Treaty of Merseburg

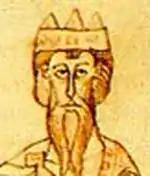
Conrad II, Holy Roman Emperor

The Treaty of Merseburg of 1033 was an agreement between the Salian Holy Roman Emperor Conrad II and the Piast king of Poland Mieszko II Lambert, settling the question of Polish succession which had been contested between Mieszko Lambert and his half-brothers Bezprym, Otto, and Dytryk, since the death of Bolesław I the Brave. Poland was divided into three parts with Mieszko Lambert designated as the supreme ruler. In exchange for the Emperor's support however, Mieszko was forced to renounce the title of king, which had been acquired in 1025 by his father and give up control over Lusatia and Upper Lusatia. Soon after the treaty was concluded, however, Otto died of natural causes and Mieszko prevented Dietric from assuming power in his portion of the divided Poland. Mieszko also subsequently continued to use the title of king until his death shortly after the treaty in 1034.